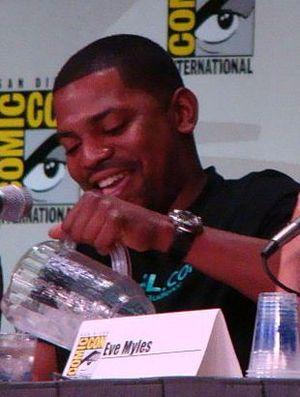
Torchwood est une série télévisée britannique de science-fiction en 41 épisodes de 52 minutes créée par Russell T Davies, avec John Barrowman et Eve Myles, commandée par la BBC et diffusée entre le 22 octobre 2006 et le 15 septembre 2011 sur BBC Three, la filiale numérique, puis sur BBC Two et BBC One.